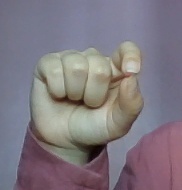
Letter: fa